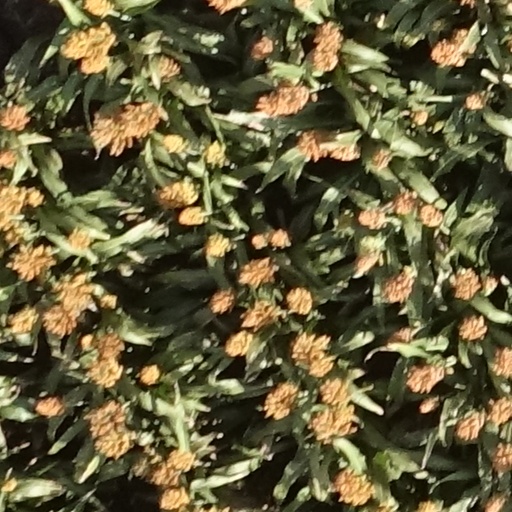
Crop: sorghum